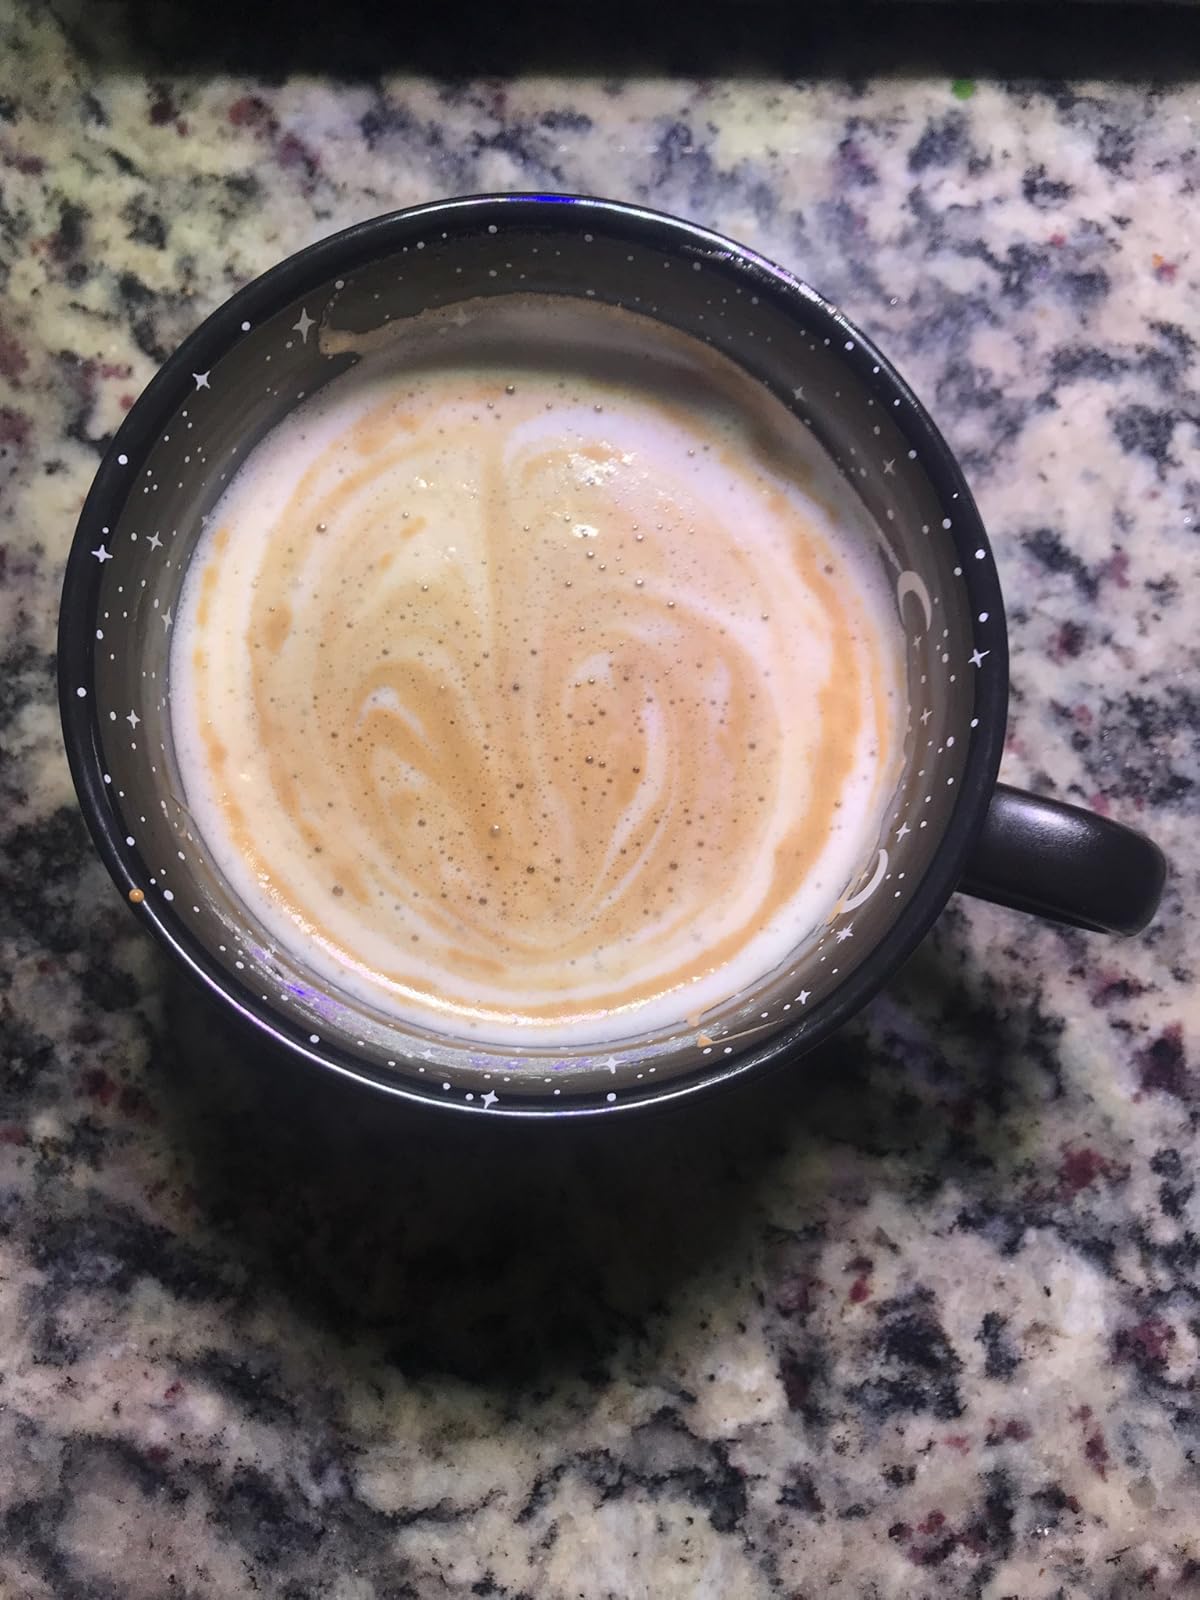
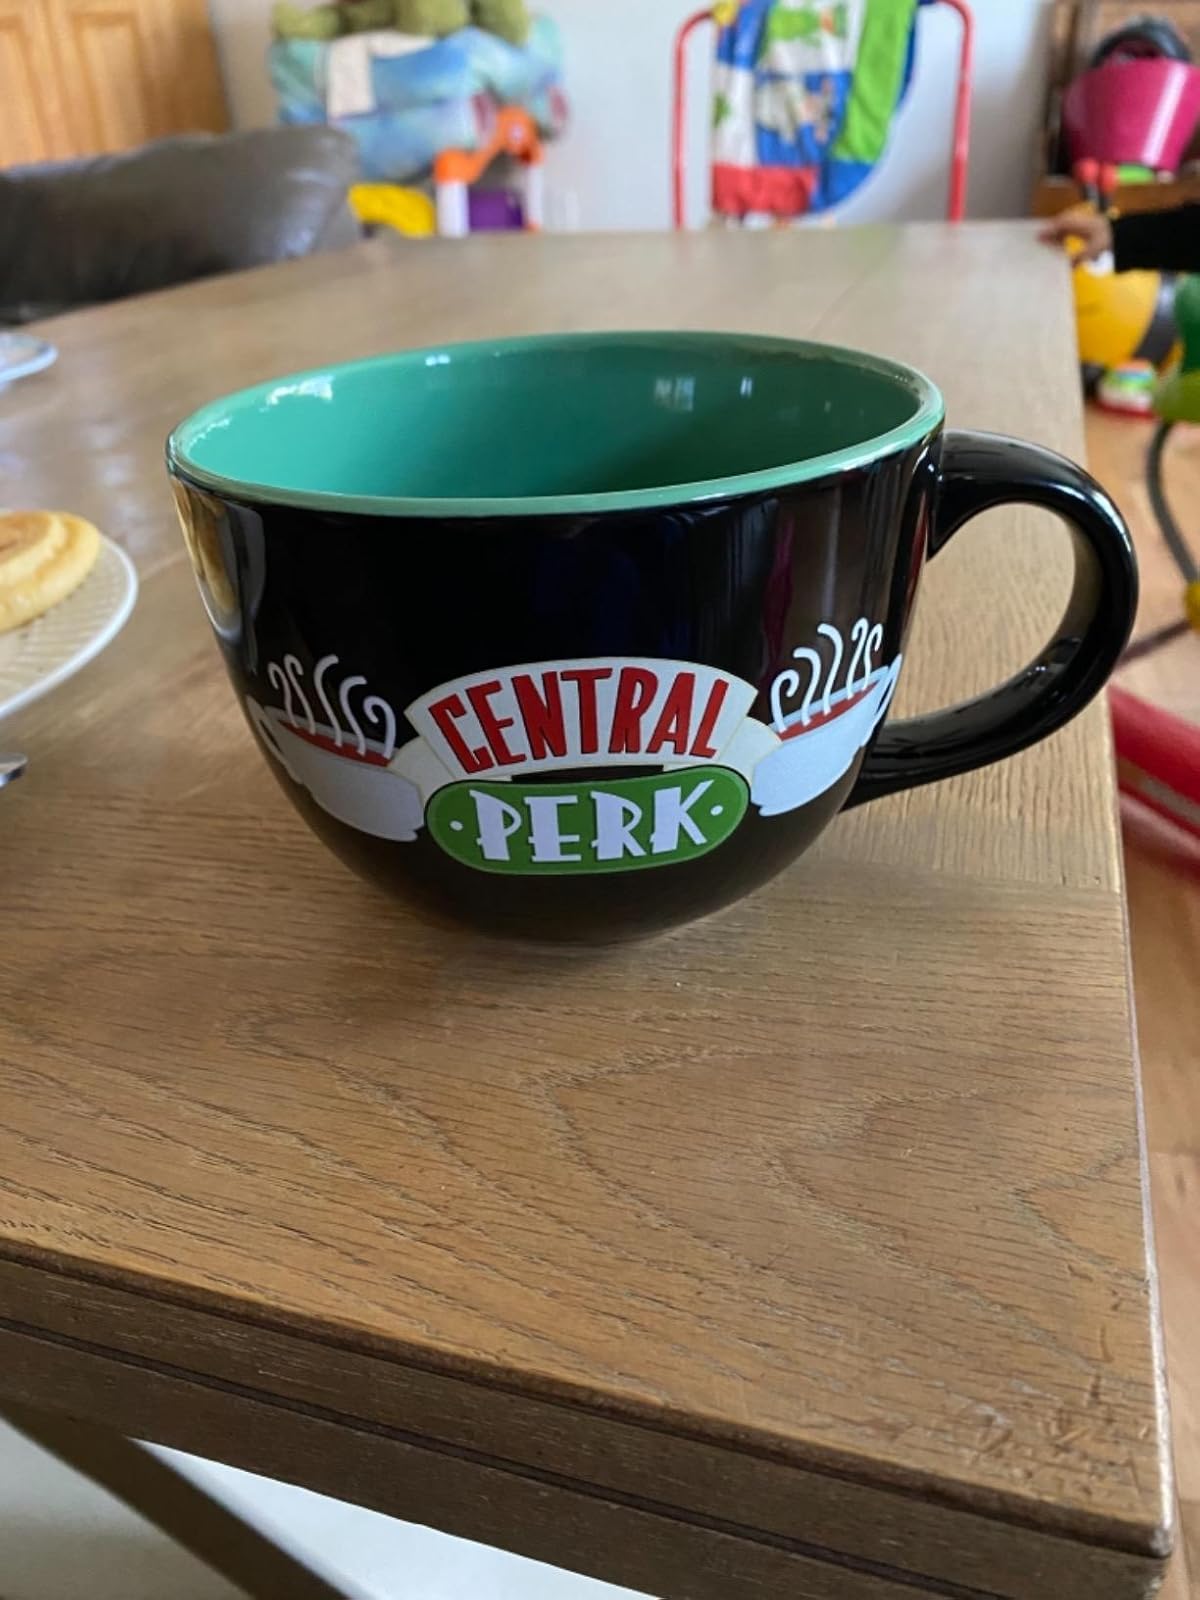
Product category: items_mug
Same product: no